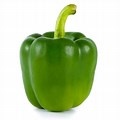
Label: capsicum